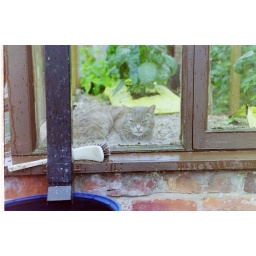
cat in a green house